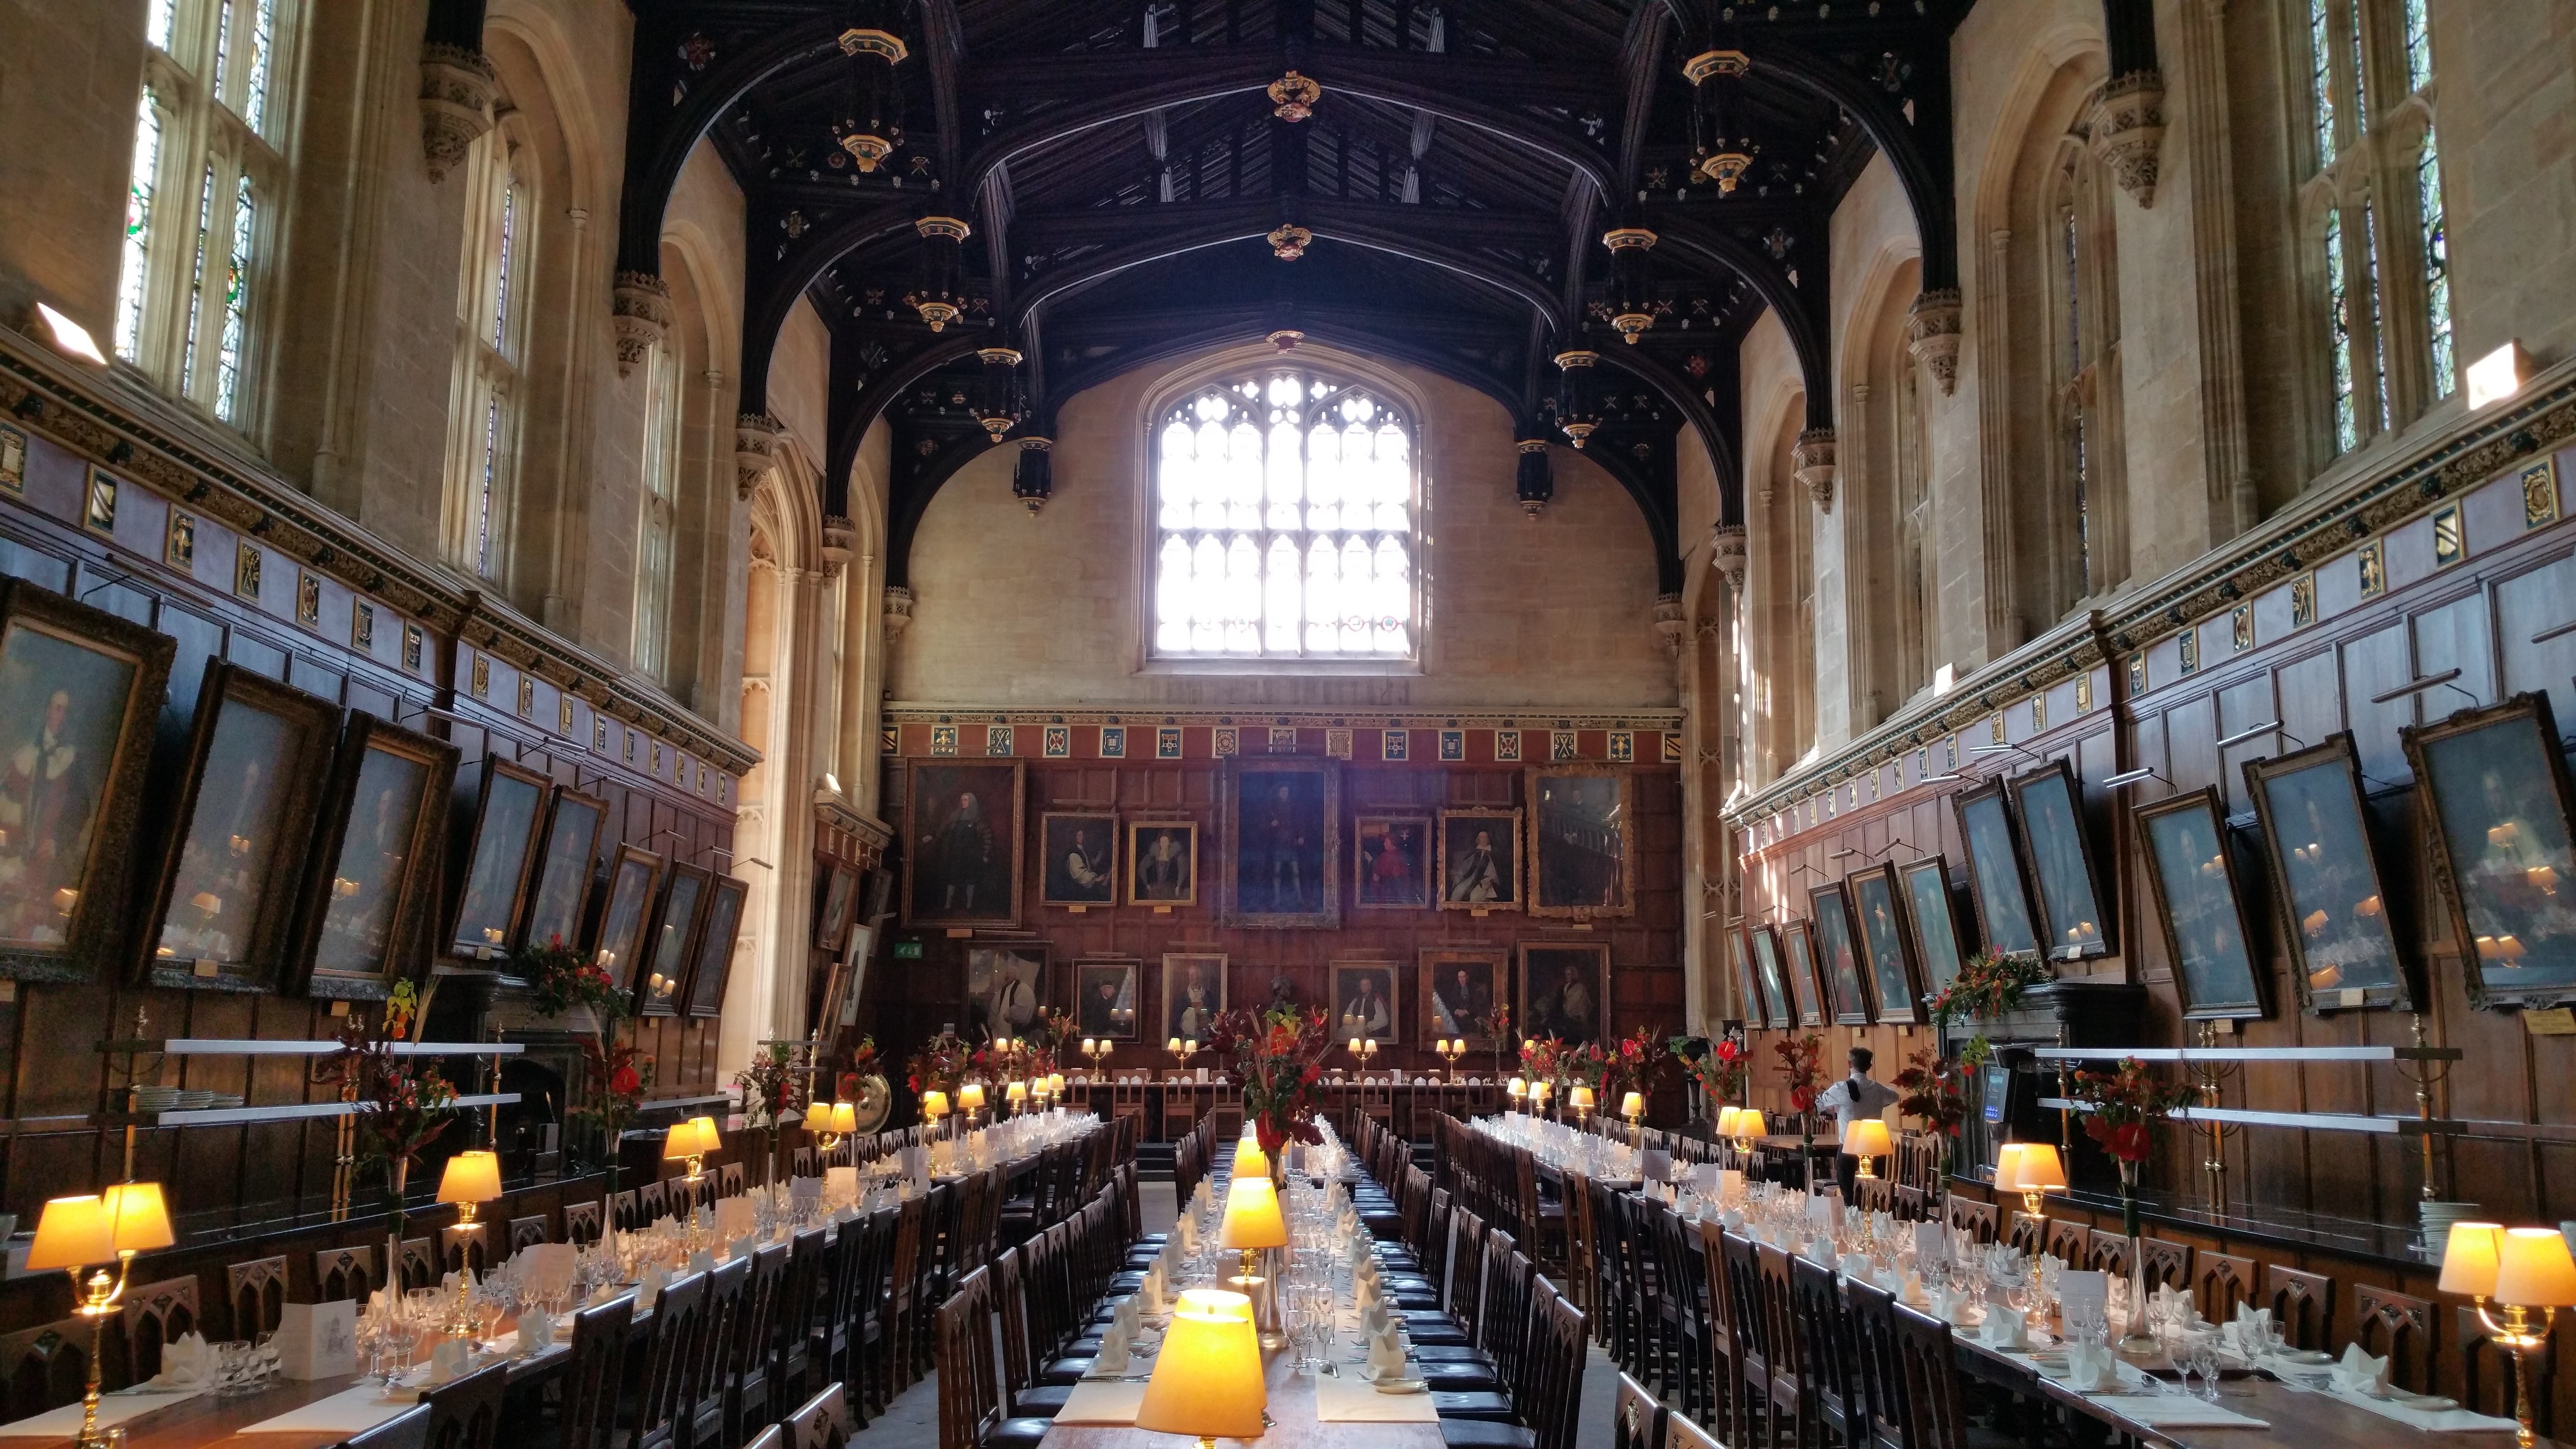
building, city, church, cathedral, historic, place of worship, harry potter, england, basilica, oxford, christchurch, great hall, human settlement